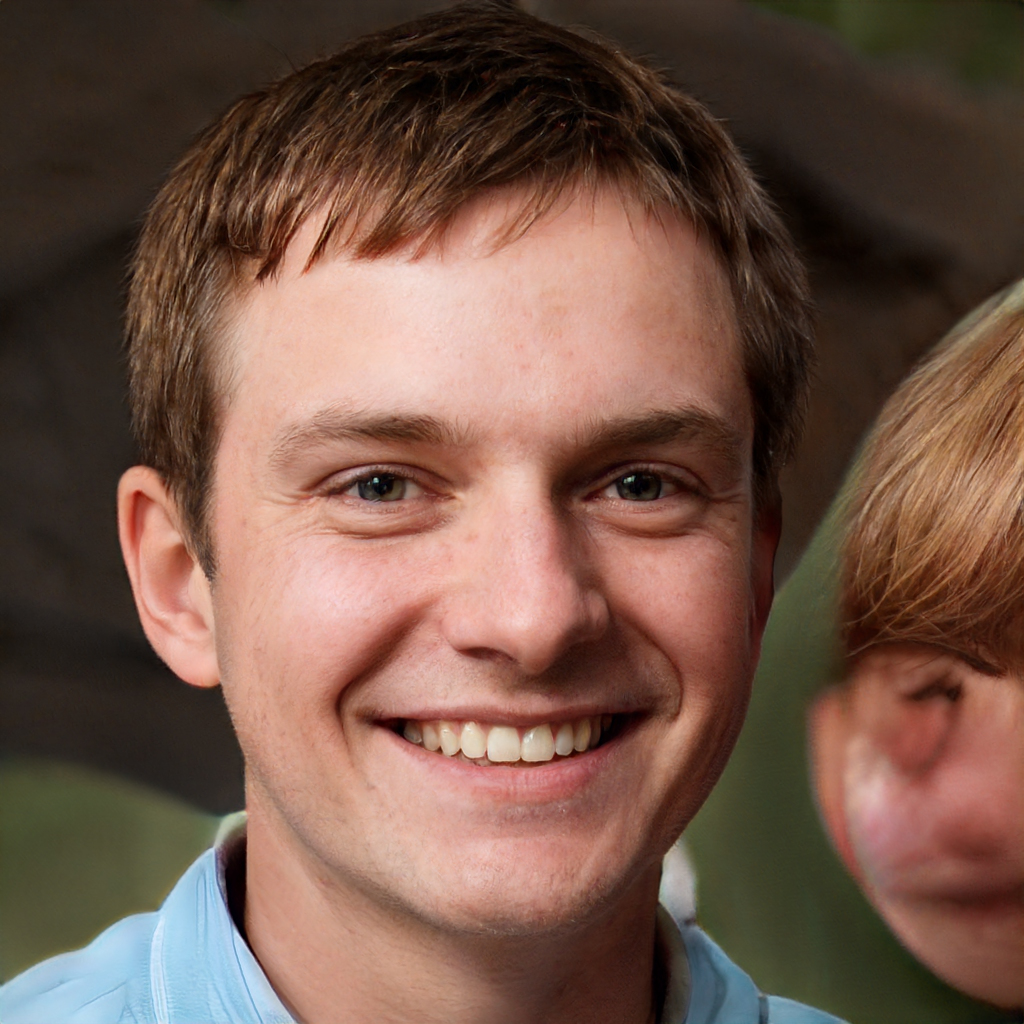
Gender: Male